Georges Fontès

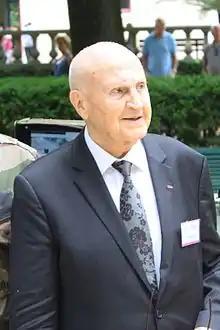
Fontès in 2011

Georges Fontès (5 September 1924 – 3 March 2020) was a French politician. He was first a member of the Social Democratic Party (PSD), then the Rally for the Republic (RPR), and finally the Union for a Popular Movement (UMP).